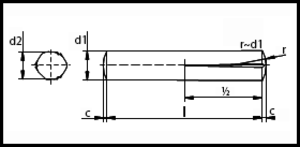
ISO 8745
ISO 8745
ISO 8745
ISO 8745 er en ISO standard for en Stift.